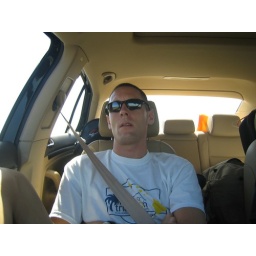
Sleeping in the car driving home from Colorado.